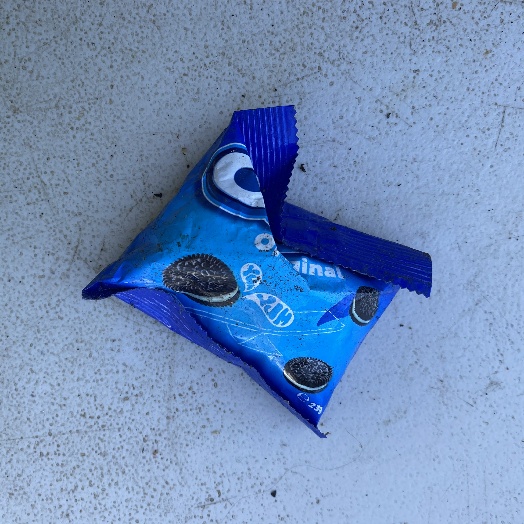
Label: plastics